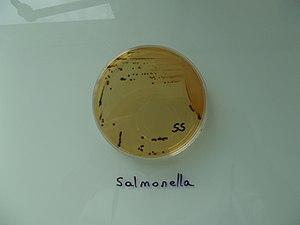
Salmonella coproculture sur SS
Isolement de Salmonella, Shigella ouYersinia.